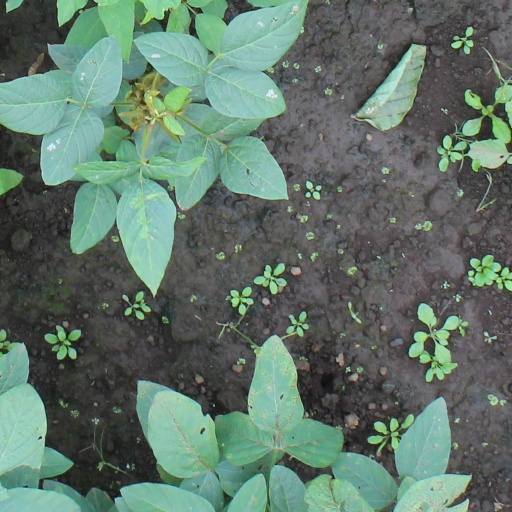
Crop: soybean